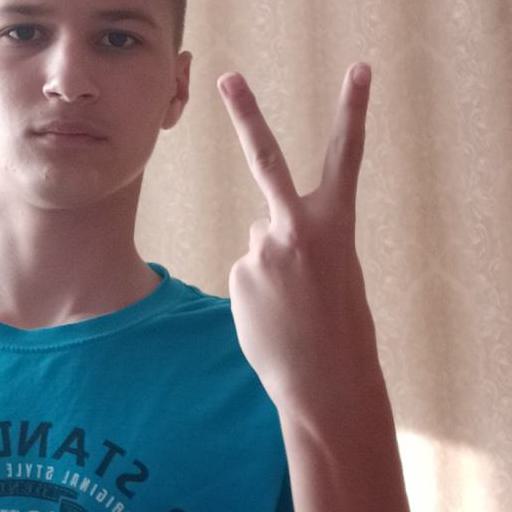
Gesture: peace_inverted